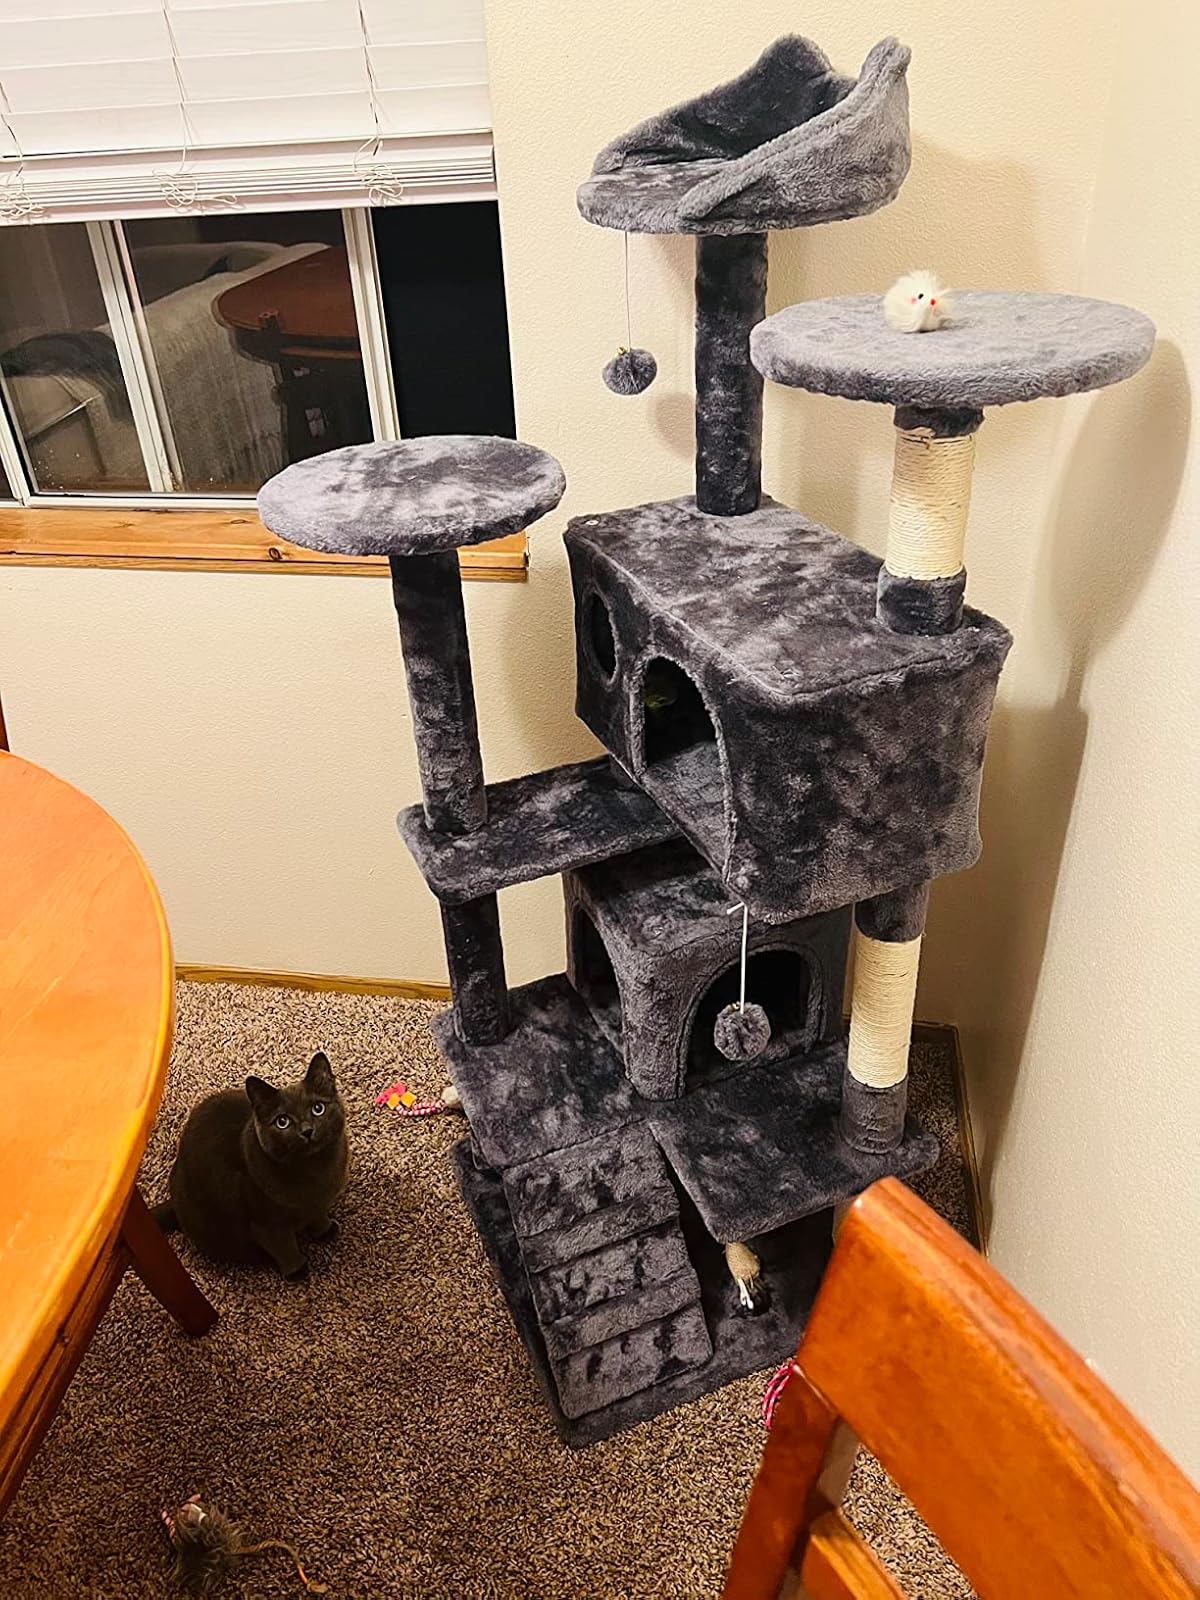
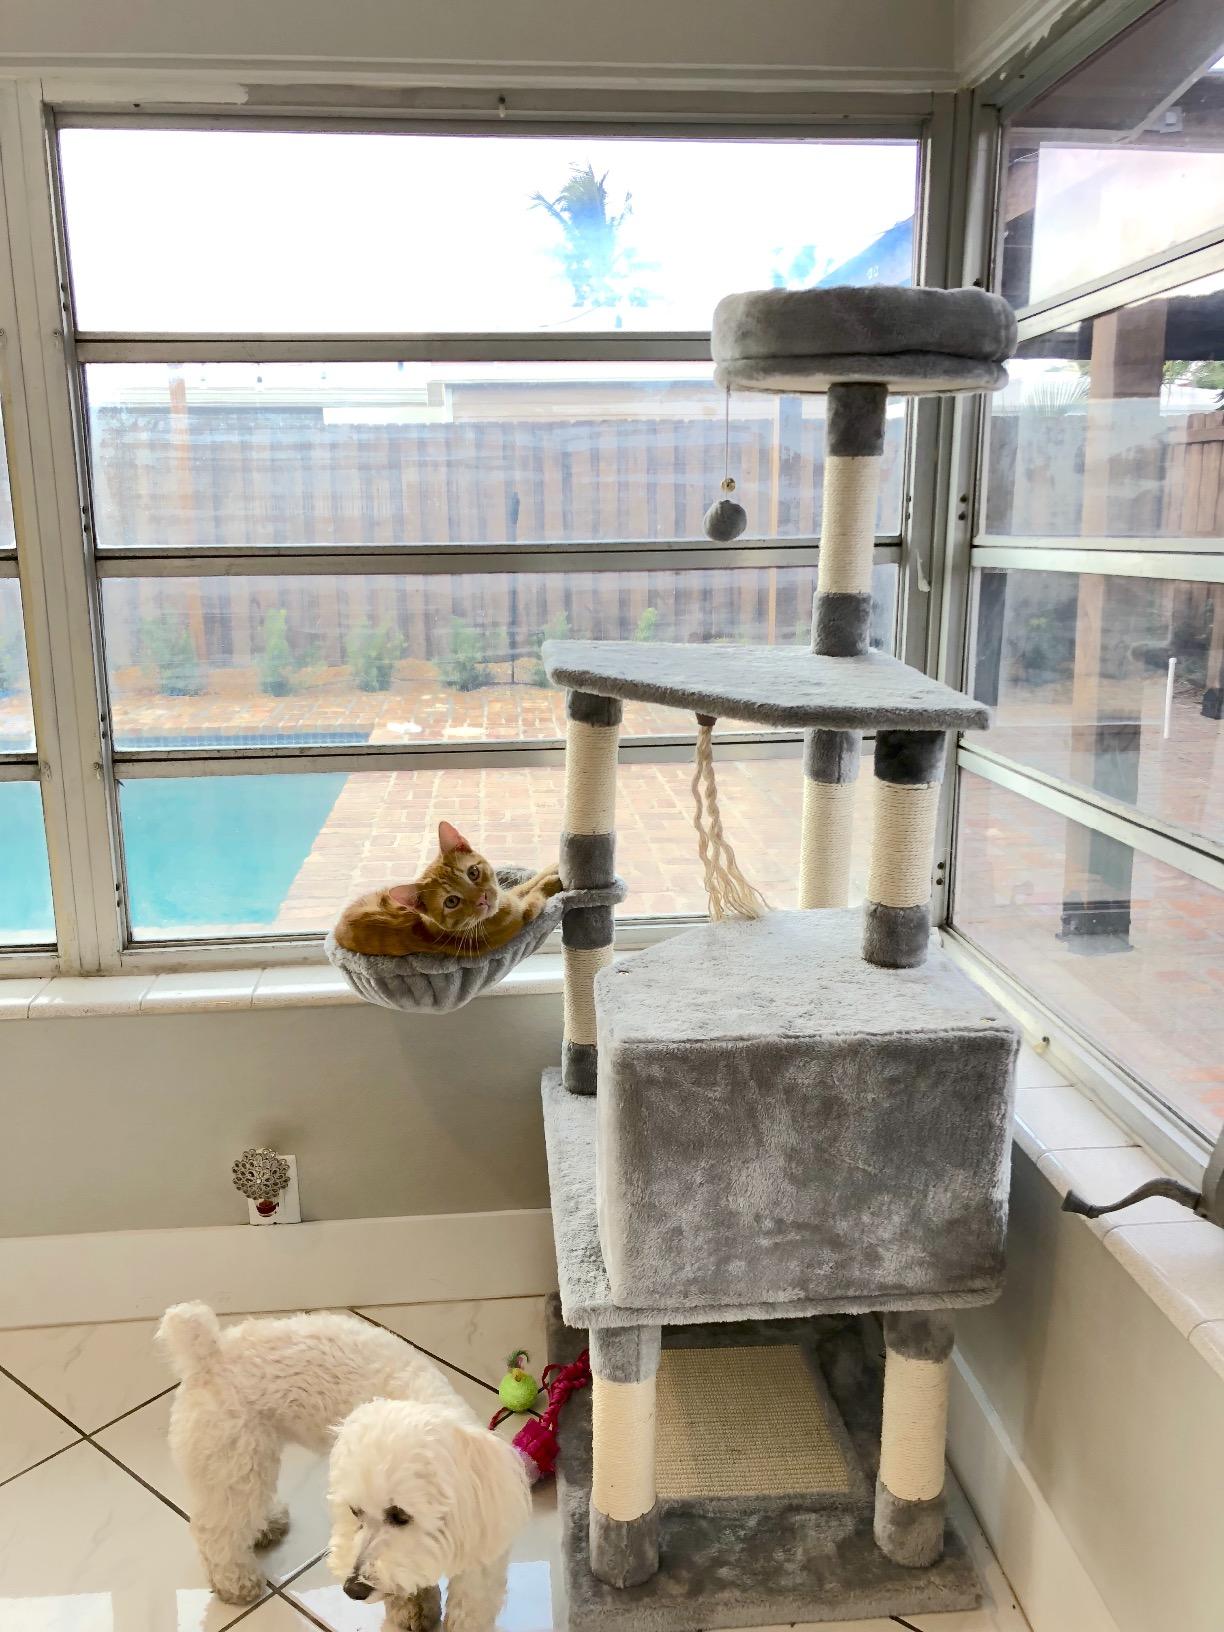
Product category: items_cat tree
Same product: no